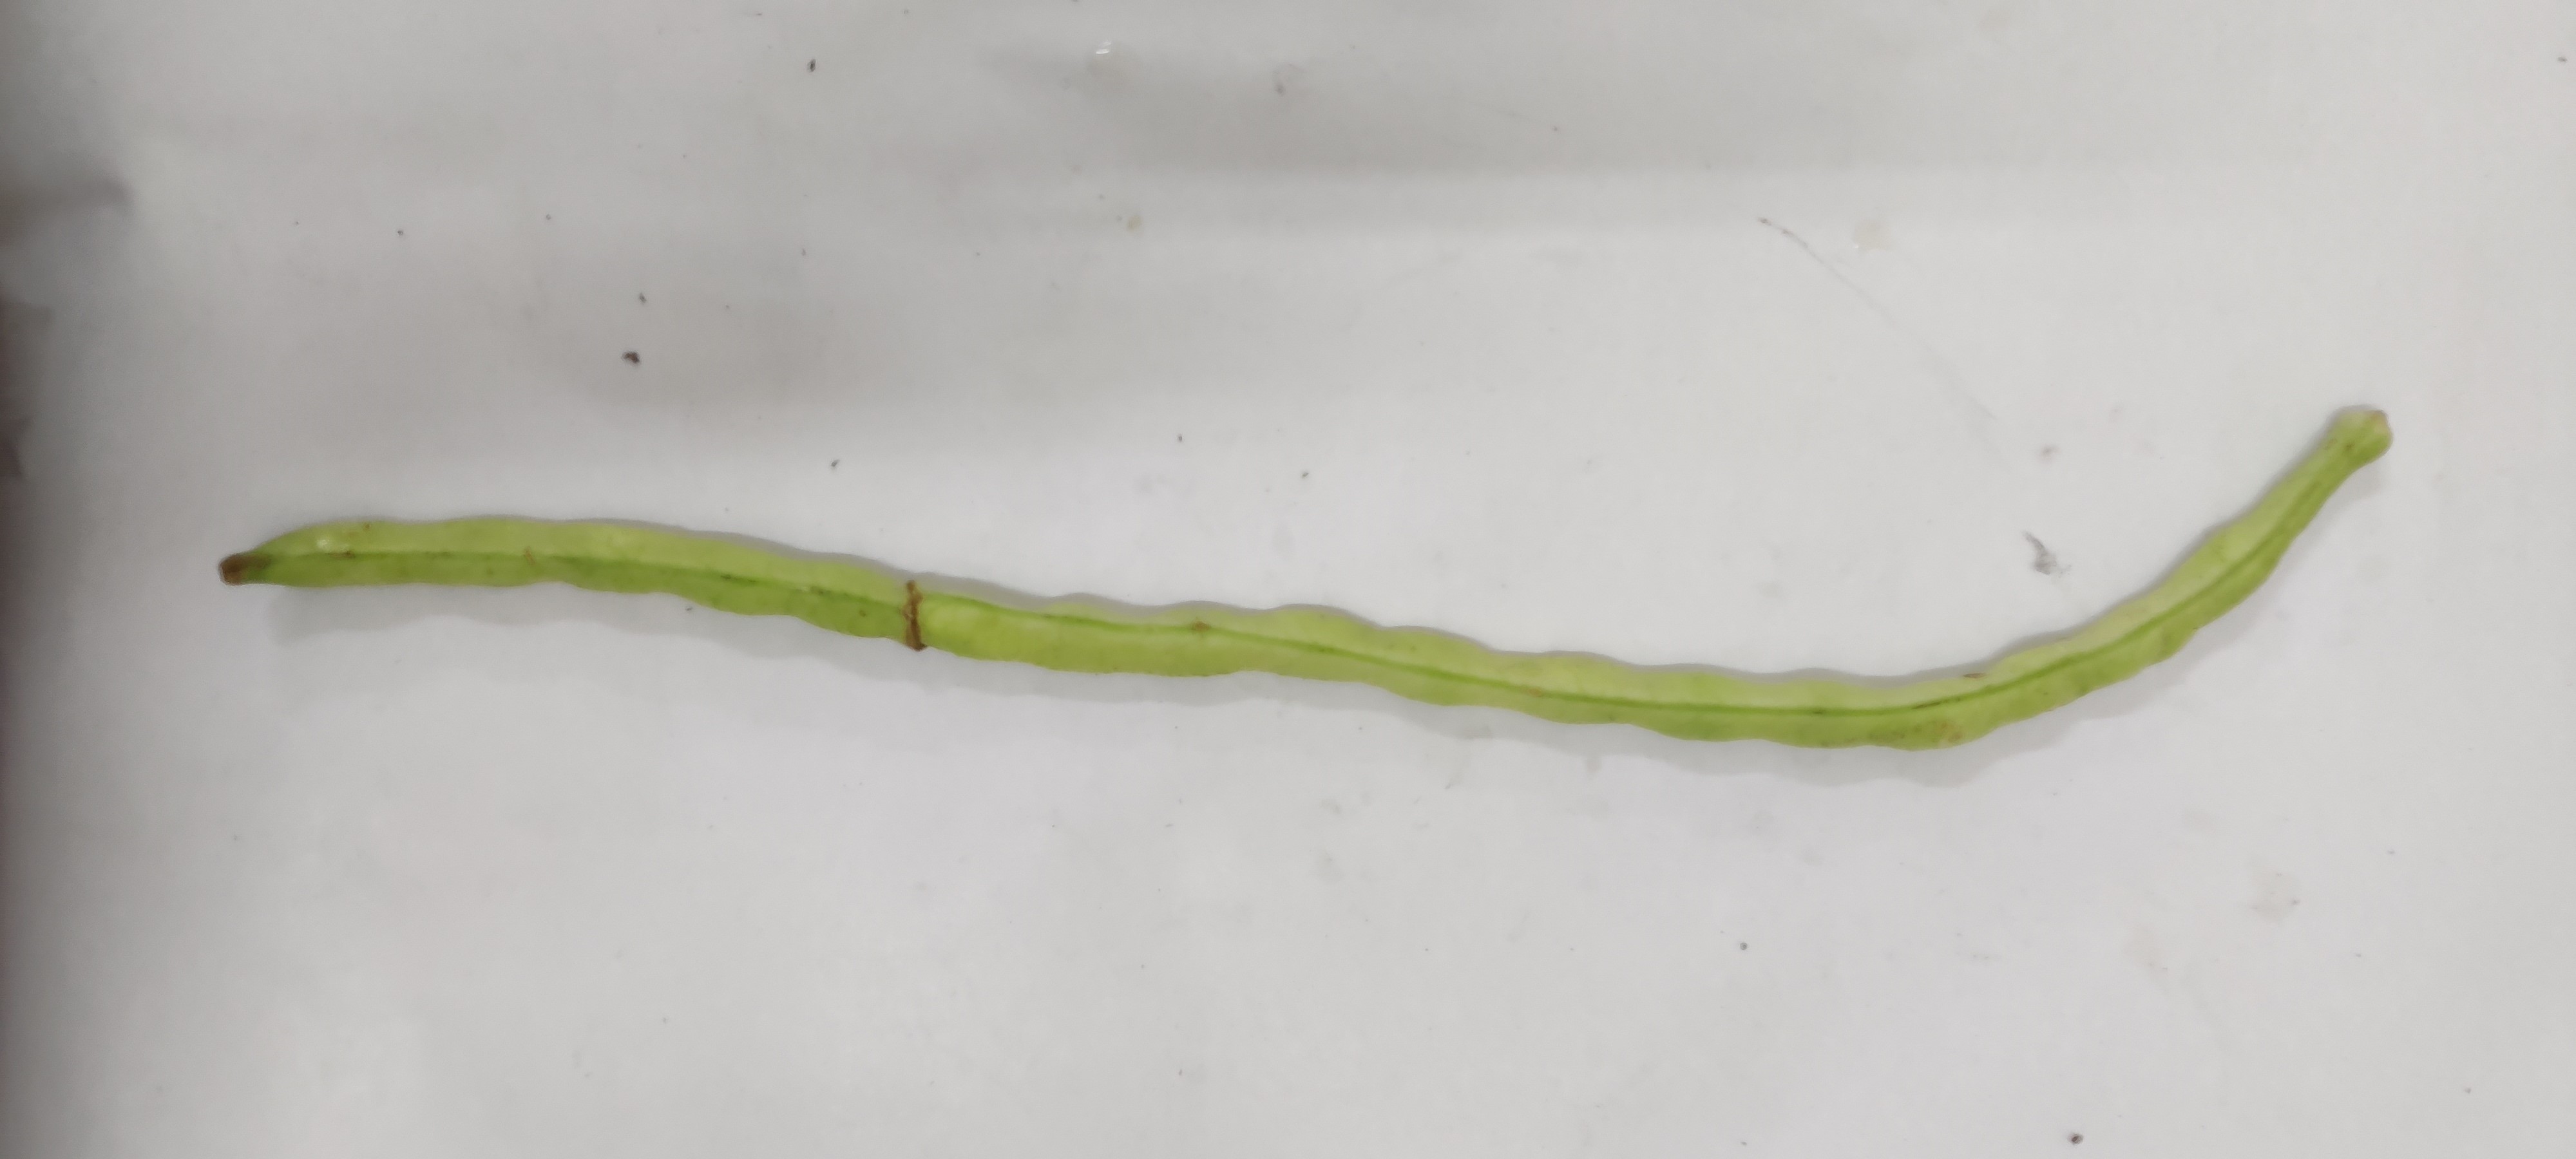
Crop: Cowpea
Condition: Fresh